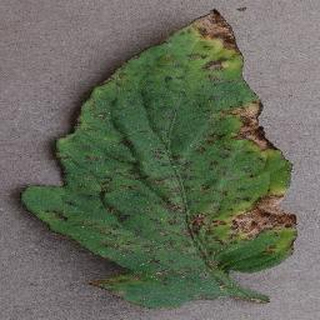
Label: tomato_bacterial_spot